Freestyle swimming

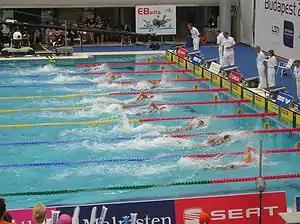
Men's 100 m freestyle at the 2006 Euros

There are nine competitions used in freestyle swimming, both using either a long time (50 meter) or a short time (25 meter) pool. The United States also employs short time yards (25 yard pool). In the United States, it is common for swimmers to compete in a 25-yard pool during the Fall, Winter, and Spring, and then switch over to a 50-meter pool format during the Summer.